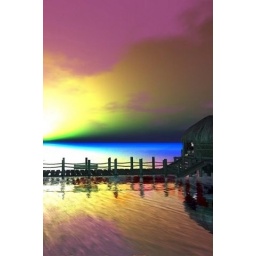
a boat house in canada i colored the sky in photoshop